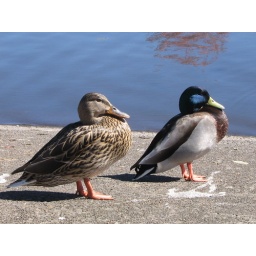
Two ducks by the water at Alton Baker Park.